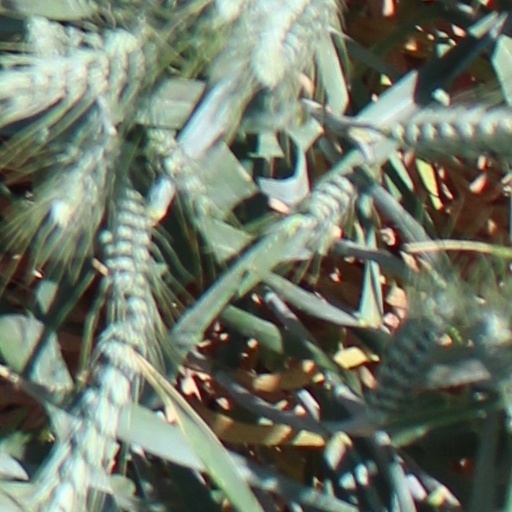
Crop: wheat